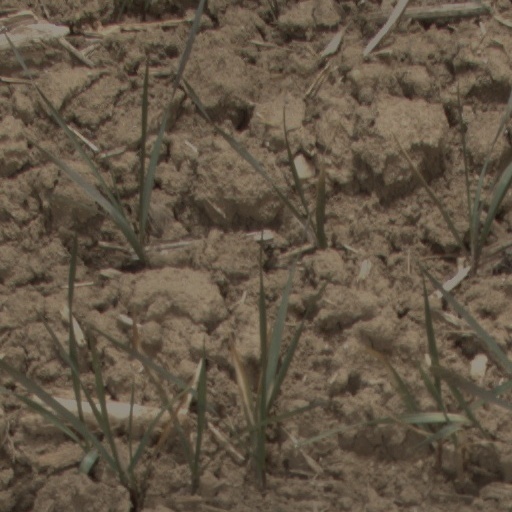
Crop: wheat